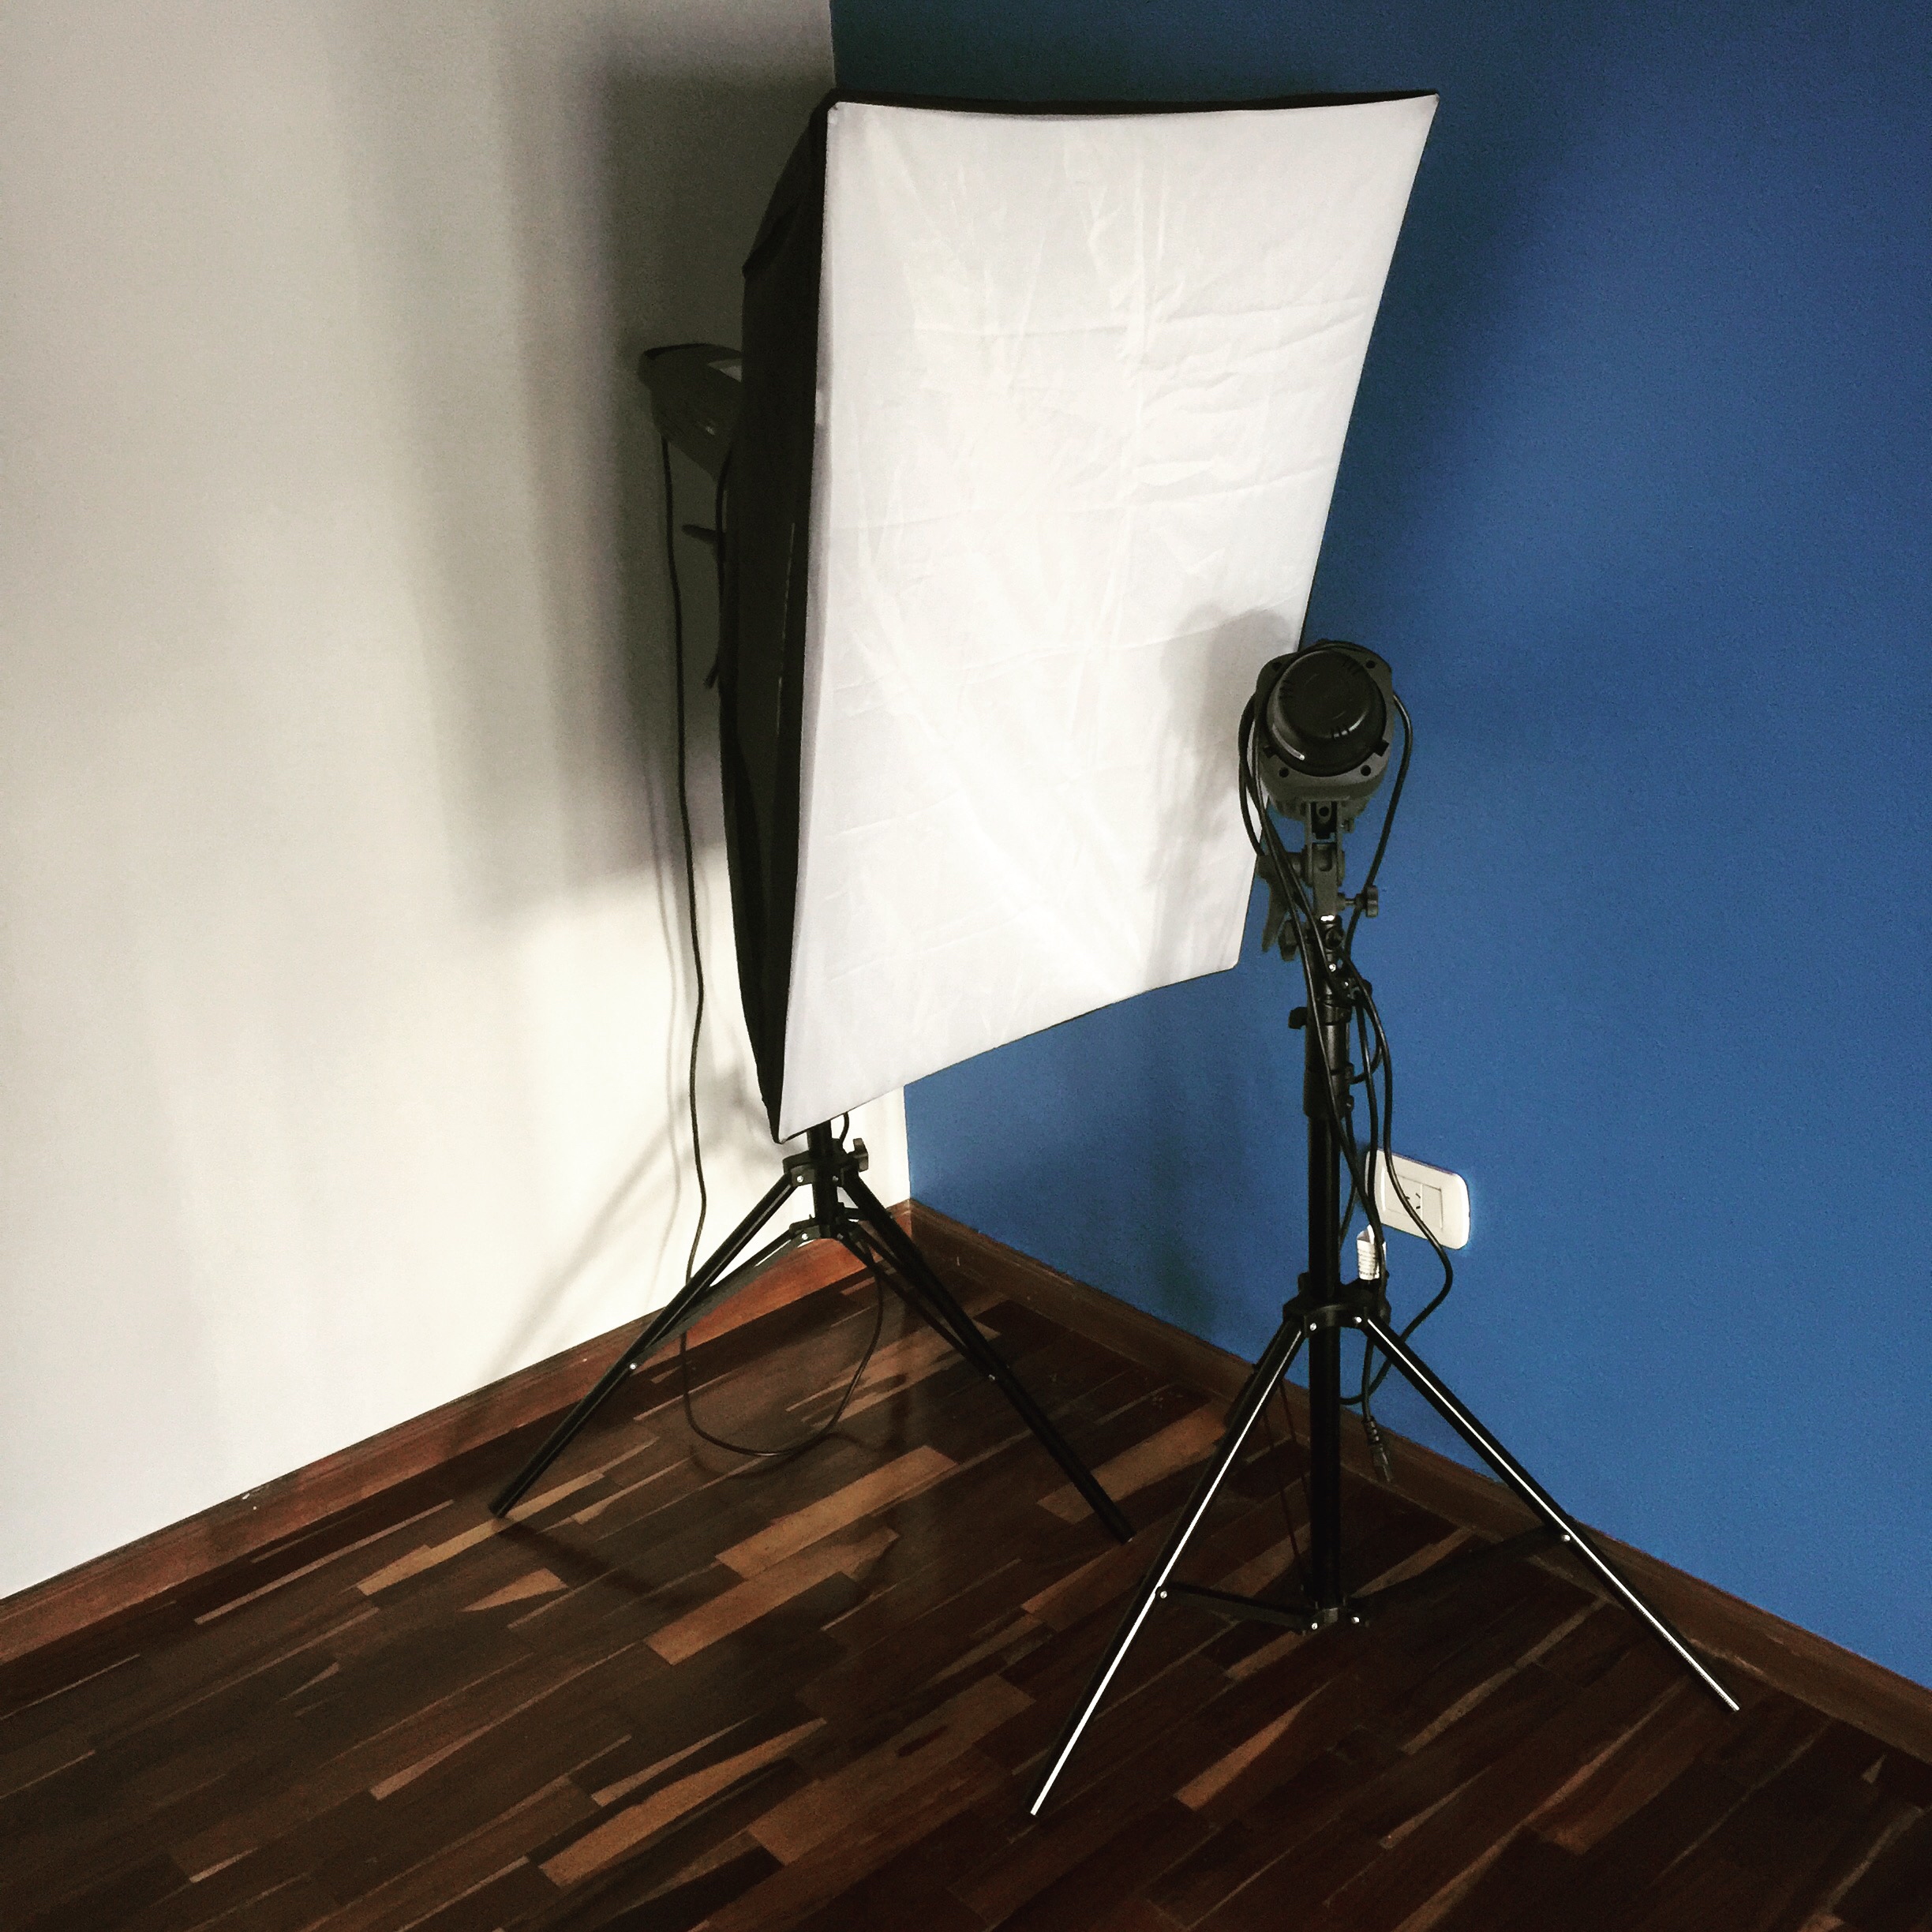
iphone, light, wood, white, mast, blue, black, furniture, lighting, instagram, argentina, iphoneography, project365, squareformat, rodrigoparedes, buenosaires, ar, 160378, 160378com, www160378com, iphone6plus, 332